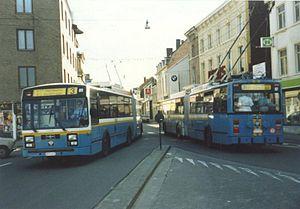
Trolleybus AG280T à Gand en Belgique, livrée originale.
Le trolleybus de Gand était une ligne de trolleybus dans la ville de Gand située en région flamande en Belgique. Cette ligne a été exploitée de mars 1989 à mars 2009.